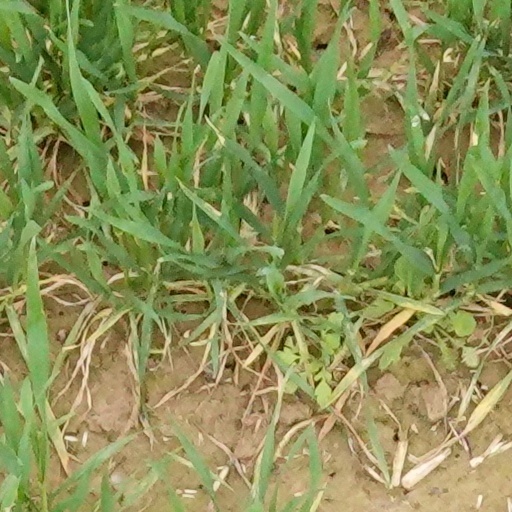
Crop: wheat